Teddington Lock

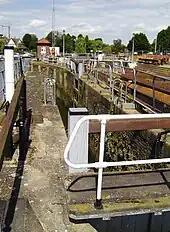
The skiff lock at Teddington

The lock was the location of the Fish-Slapping Dance sketch in "Monty Python's Flying Circus".